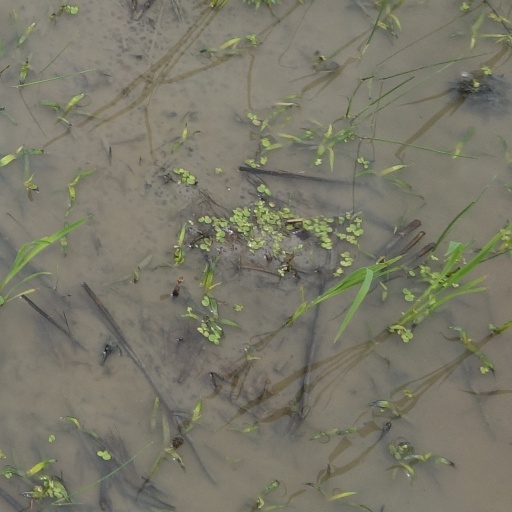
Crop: rice